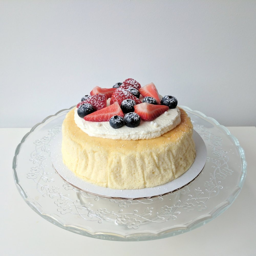
displayed image of a cake .